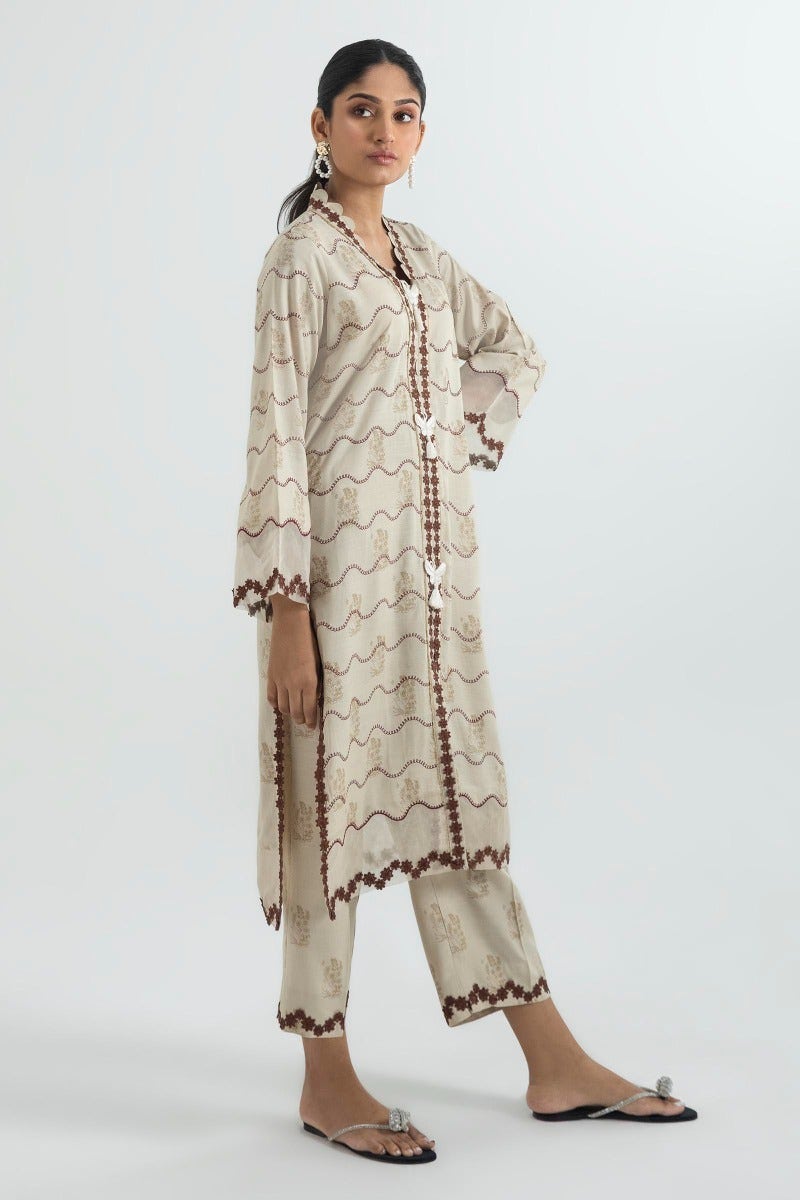
beige multi kurta pants